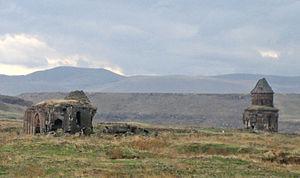
L'église des Saints-Apôtres est une ancienne église située dans les ruines de l'ancienne capitale arménienne d'Ani, en Turquie.